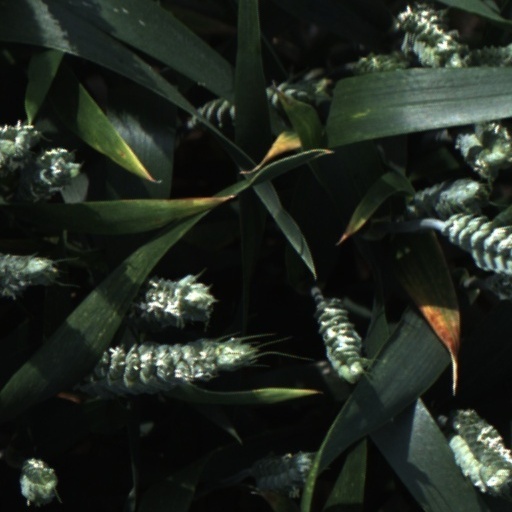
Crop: wheat